Ib Mossin

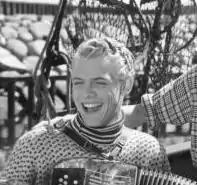
Ib Mossin as Peter in the movie "Far til fire på landet"

Ib Mossin (3 July 1933 – 17 December 2004) was a Danish actor, singer and director best known for his role as heartthrob Peter of the hugely popular "Far til Fire" film series. He had his breakthrough as the apprentice Egon in 1953's Farlig Ungdom ("Dangerous Youth"), a stark drama about the crime scene in Copenhagen among adolescents. He also had roles in fourteen of the eighteen Danish films based on novels by Morten Korch. Later in his life he travelled his home country talking about his experiences as an actor and celebrity. In 1999 he published his memoirs "Filmhelt til Tiden" ("Moviehero on Time").